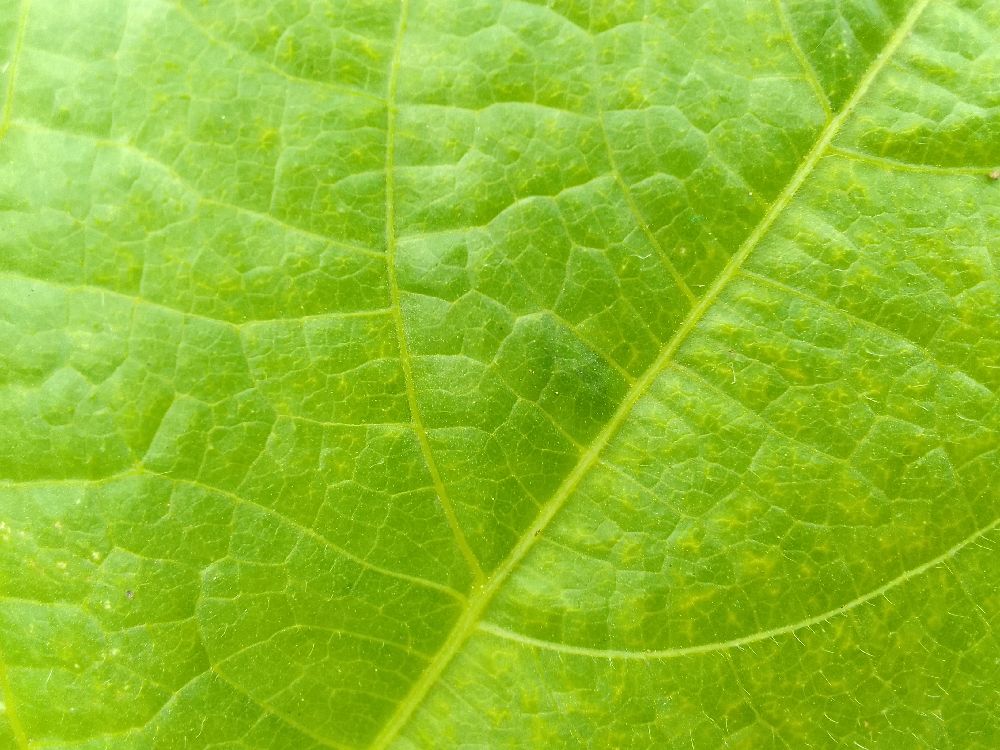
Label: healthy